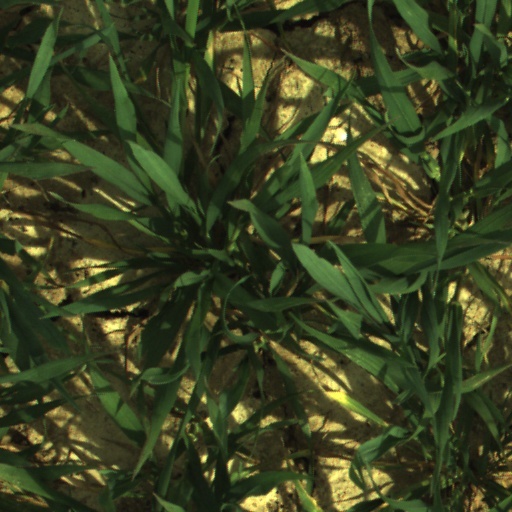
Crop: wheat